Massachusett language

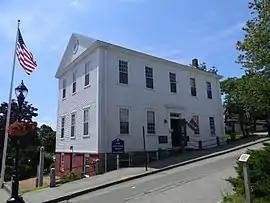
The Old Courthouse of 1749, on the site of the original Plymouth Colony courthouse of 1620. Forced to accept colonial law, Indians often went to court to protect their lands from encroaching settlers.

With the arrival of the English colonists, the Native Americans quickly began to adopt English in order to communicate and participate in wider society by necessity as the English settlers came to surround and outnumber the natives. The Native Americans adopted the new crops—, , , ; animal husbandry and domesticated animals—, , , ; tools and farming methods and material culture— ('chamber'), ('pewter'), ('petticoat'), ('calico' garments), etc. As the Native Americans began to lose their autonomy and were settled into the Praying towns, adopting Christianity—, , , ; colonial laws and courts—, , , , ; naming customs—, ; and eventually adopted the English system of measurements—, (acres); calendar systems—, , , ; and self-government— ('juryman'), ('tithe collector'), ('selectman'), ('constable') and economics—, , ('money'), , etc. In addition, many words were introduced by the missionaries unable to find or unaware of a suitable Massachusett translation, thus introducing the proper people and place names of the Bible and various concepts, many of which were later adopted by the Native Americans— ('Pharoah's horsmen'), ('shepherd'), , , , , , , etc.